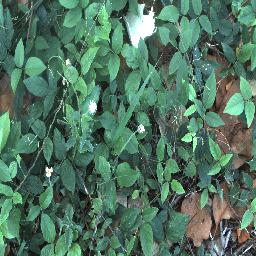
Label: negative